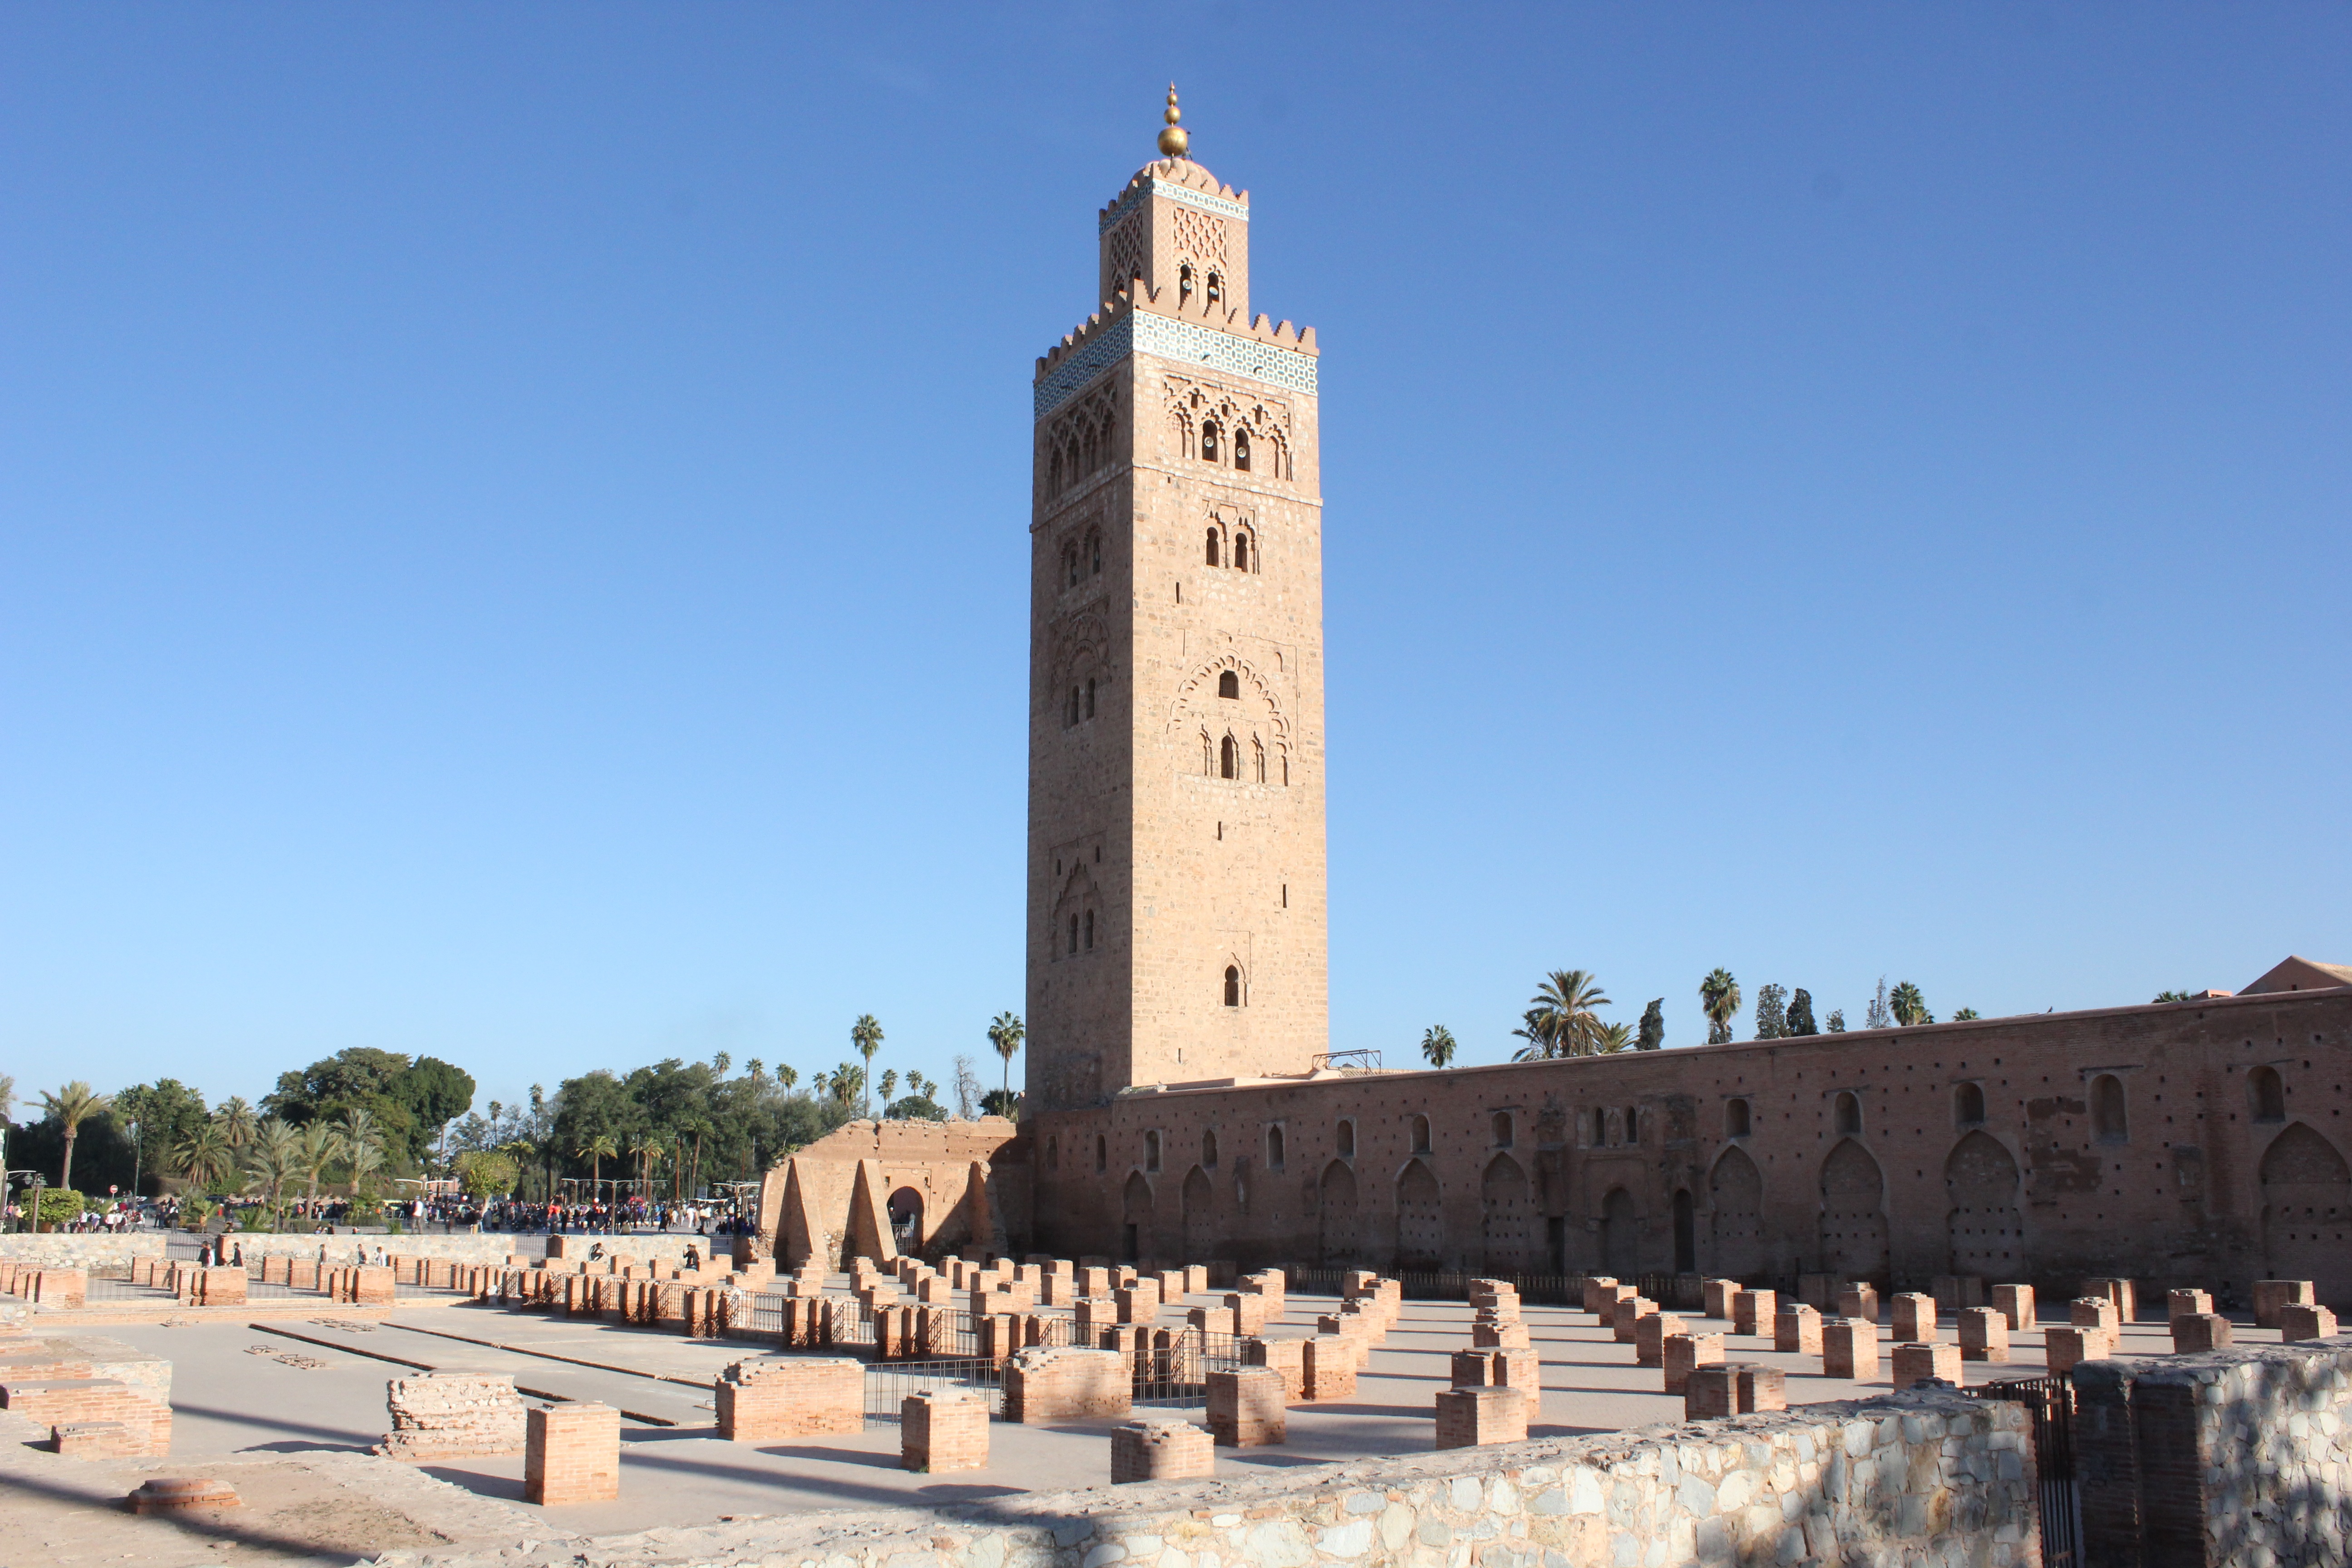
monument, tower, plaza, landmark, place of worship, bell tower, marrakech, mosque, historic site, koutobia